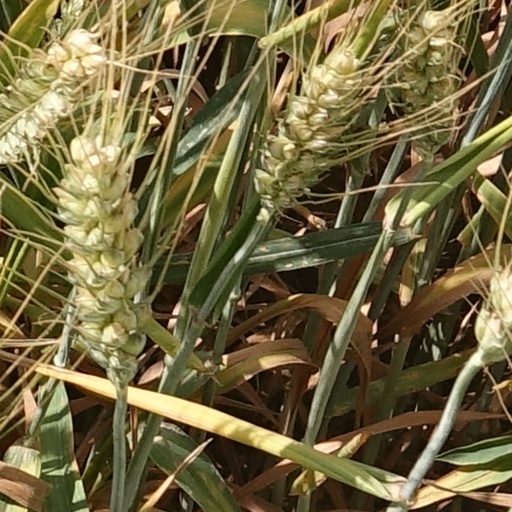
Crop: wheat